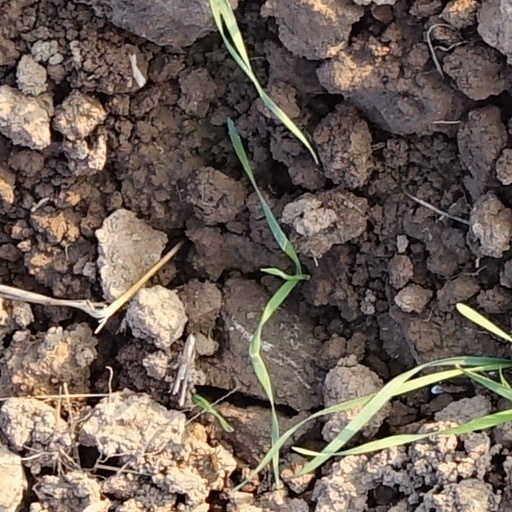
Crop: wheat